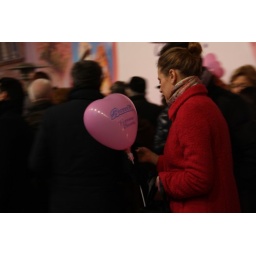
red girl verona in love